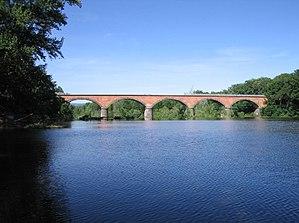
Pont sur la rivière Allier
L'Allier est une rivière qui coule au centre de la France ; c'est un des principaux affluents de la Loire. La rivière et sa vallée constituent un axe majeur autour duquel s'est constituée l'ancienne province d'Auvergne. Elle donne son nom au département français de l'Allier.
Brioude est une commune française située dans le département de la Haute-Loire, en région Auvergne-Rhône-Alpes.